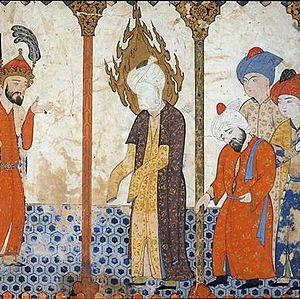
Juan Vernet est un historien des sciences et arabisant espagnol, né en 1923 et mort en 2011, professeur à l'université de Barcelone pendant plus de trente ans.